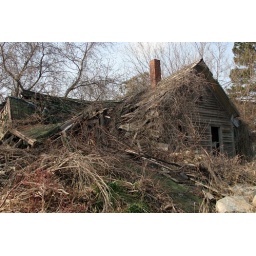
This house has seen better days. Located off of the coast of Lake Huron in Michigan